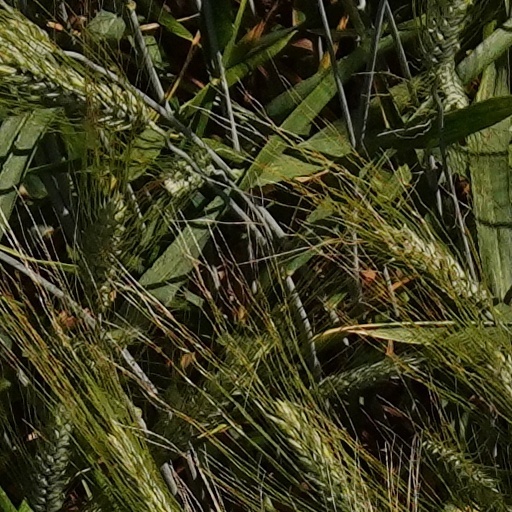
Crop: wheat